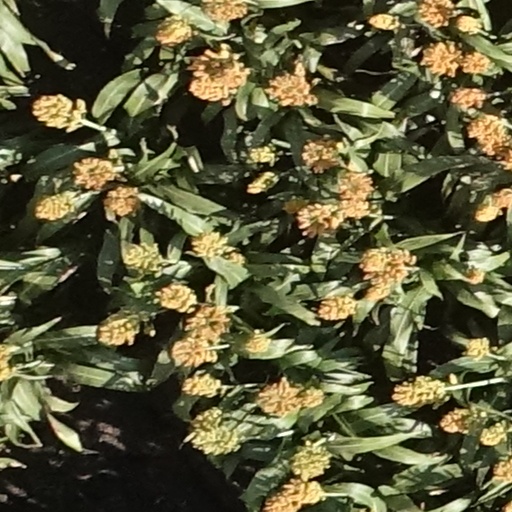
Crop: sorghum